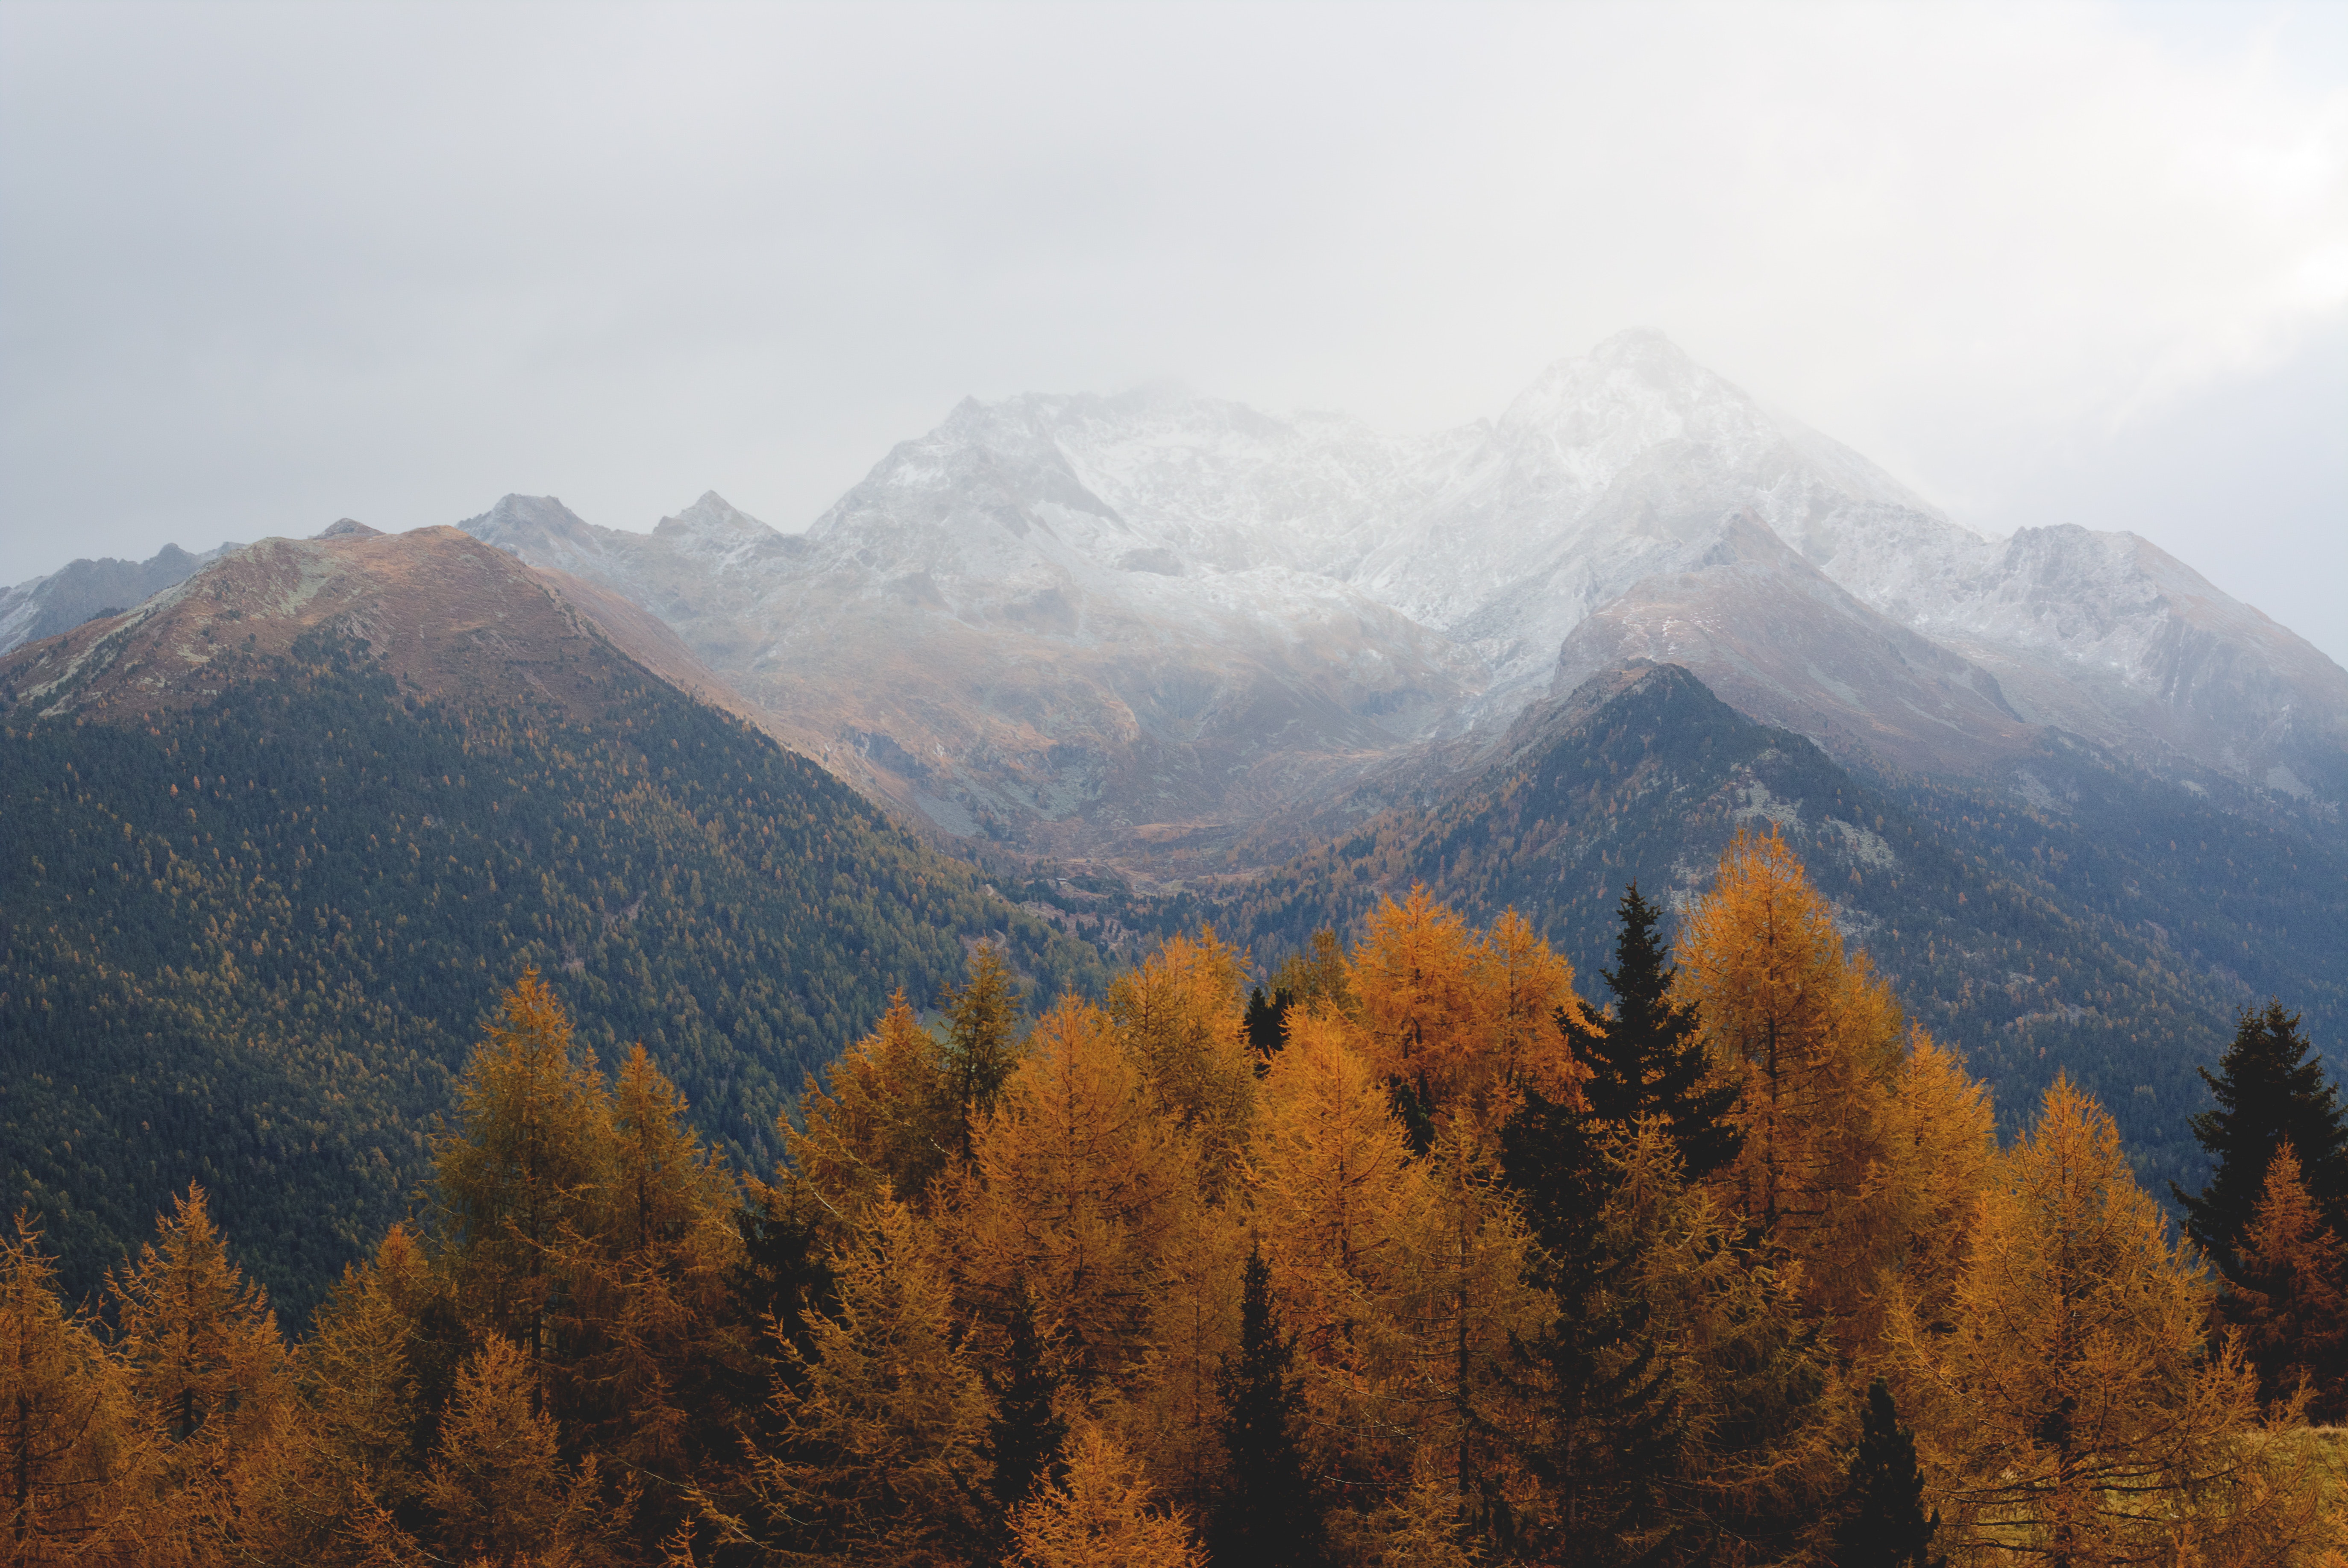
mountainous landforms, mountain, mountain range, tree, sky, nature, leaf, ridge, wilderness, atmospheric phenomenon, alps, highland, natural landscape, hill, autumn, larch, biome, woody plant, hill station, conifer, cloud, forest, massif, pine family, plant, national park, summit, fell, landscape, temperate broadleaf and mixed forest, American larch, spruce fir forest, mount scenery, valley, fir, bank, tropical and subtropical coniferous forests, pine, temperate coniferous forest